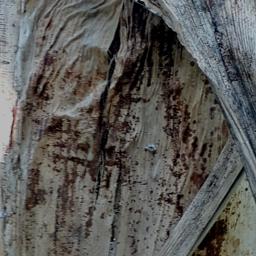
Label: PSEUDOSTEM WEEVIL